Isan

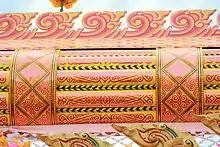
Pattern of Bung Fai Line Sribhumi which made by handle scissors cutting the line without the broken line, Suwannaphum, Roi Et Province

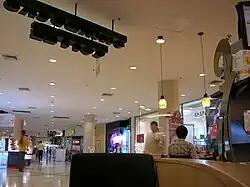
The Mall Nakhon Ratchasima

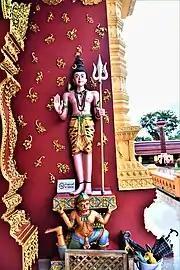
Thai depiction of "Phra Isuan" who is revered as guardian of "Isan" or 'the northeastern direction'.

The traditional dress of Isan is the sarong. Women's sarongs most often have an embroidered border at the hem, while men's are in a checkered pattern. Men also wear a "pakama", a versatile length of cloth which can be used as a belt, a money and document belt, headwear for protection from the sun, a hammock, or a swimsuit.